Mercy Muroki

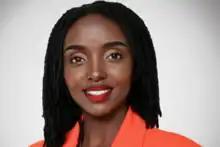
Official government portrait, 2023

Mercy Muroki is a Kenyan-British researcher, journalist, and television presenter. She was a member of the UK government's Commission on Race and Ethnic Disparities in 2021. In the same year, she began presenting on GB News, as well as writing columns for tabloid newspaper "The Sun".